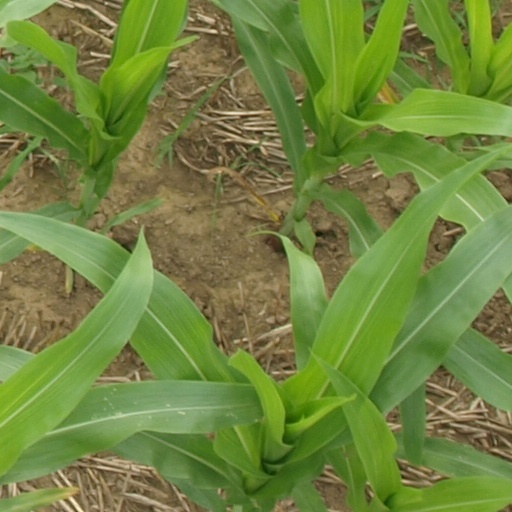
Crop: maize; corn